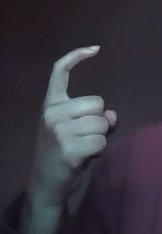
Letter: ra